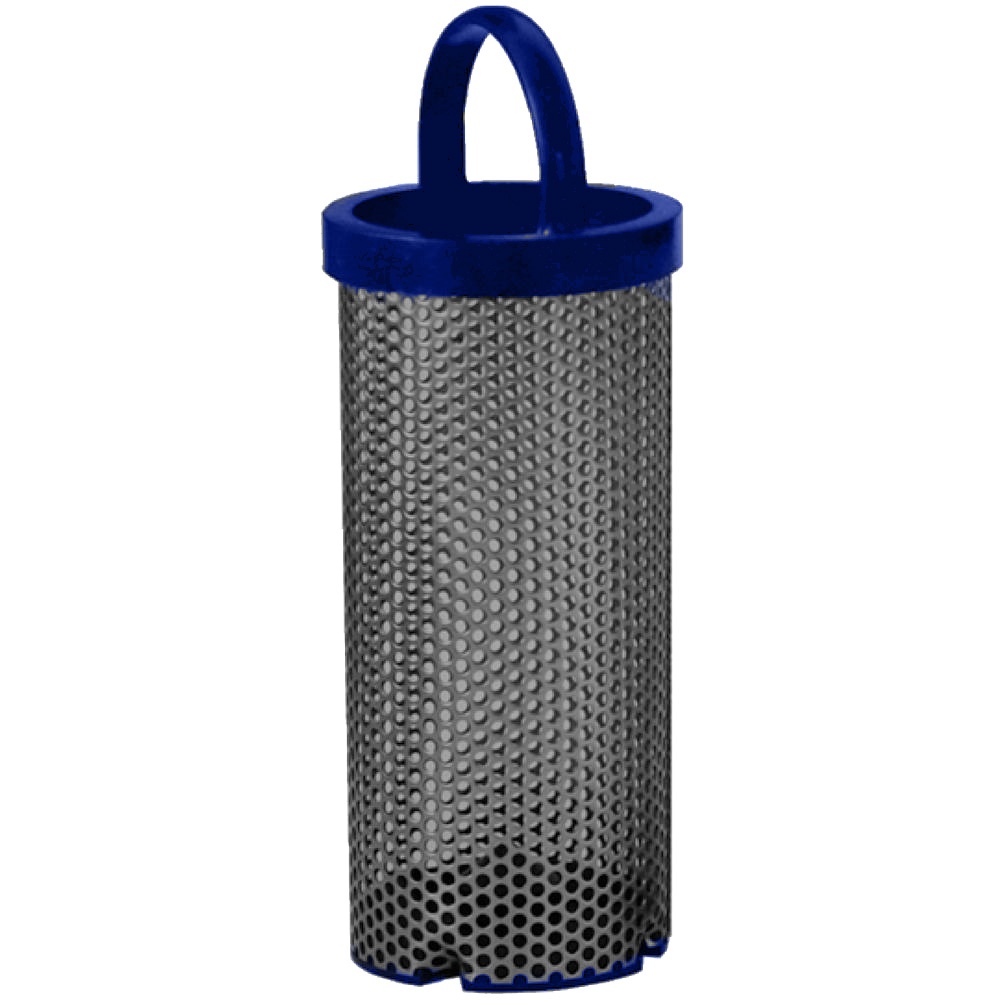
GROCO BM-11 Monel Basket - 3.1" x 15.4"
BM-11 Monel Basket - 3.1" x 15.4" Replacement Monel Raw Water Strainer Baskets are made of high-strength, corrosion-resistant Monel and have an improved handle design for easier use. Designed to fit a range of pipe sizes, these spare poly baskets measure between 5.2 and 18.3 inches in length, and from 1.9 to 3.1 inches in diameter. Fits: ARG-2500 SA-2500 932-2500
Brand: GROCO
Category: Hardware > Plumbing > Plumbing Fixture Hardware & Parts > Drain Components > Drain Covers & Strainers